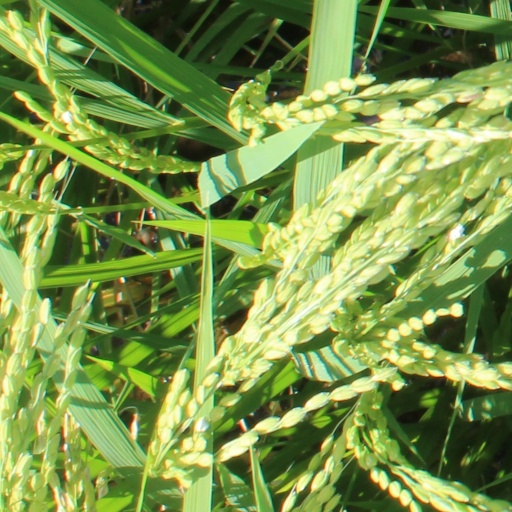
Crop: rice